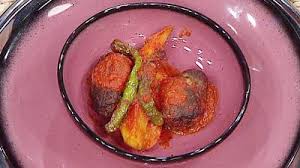
Yemek: izmir_kofte